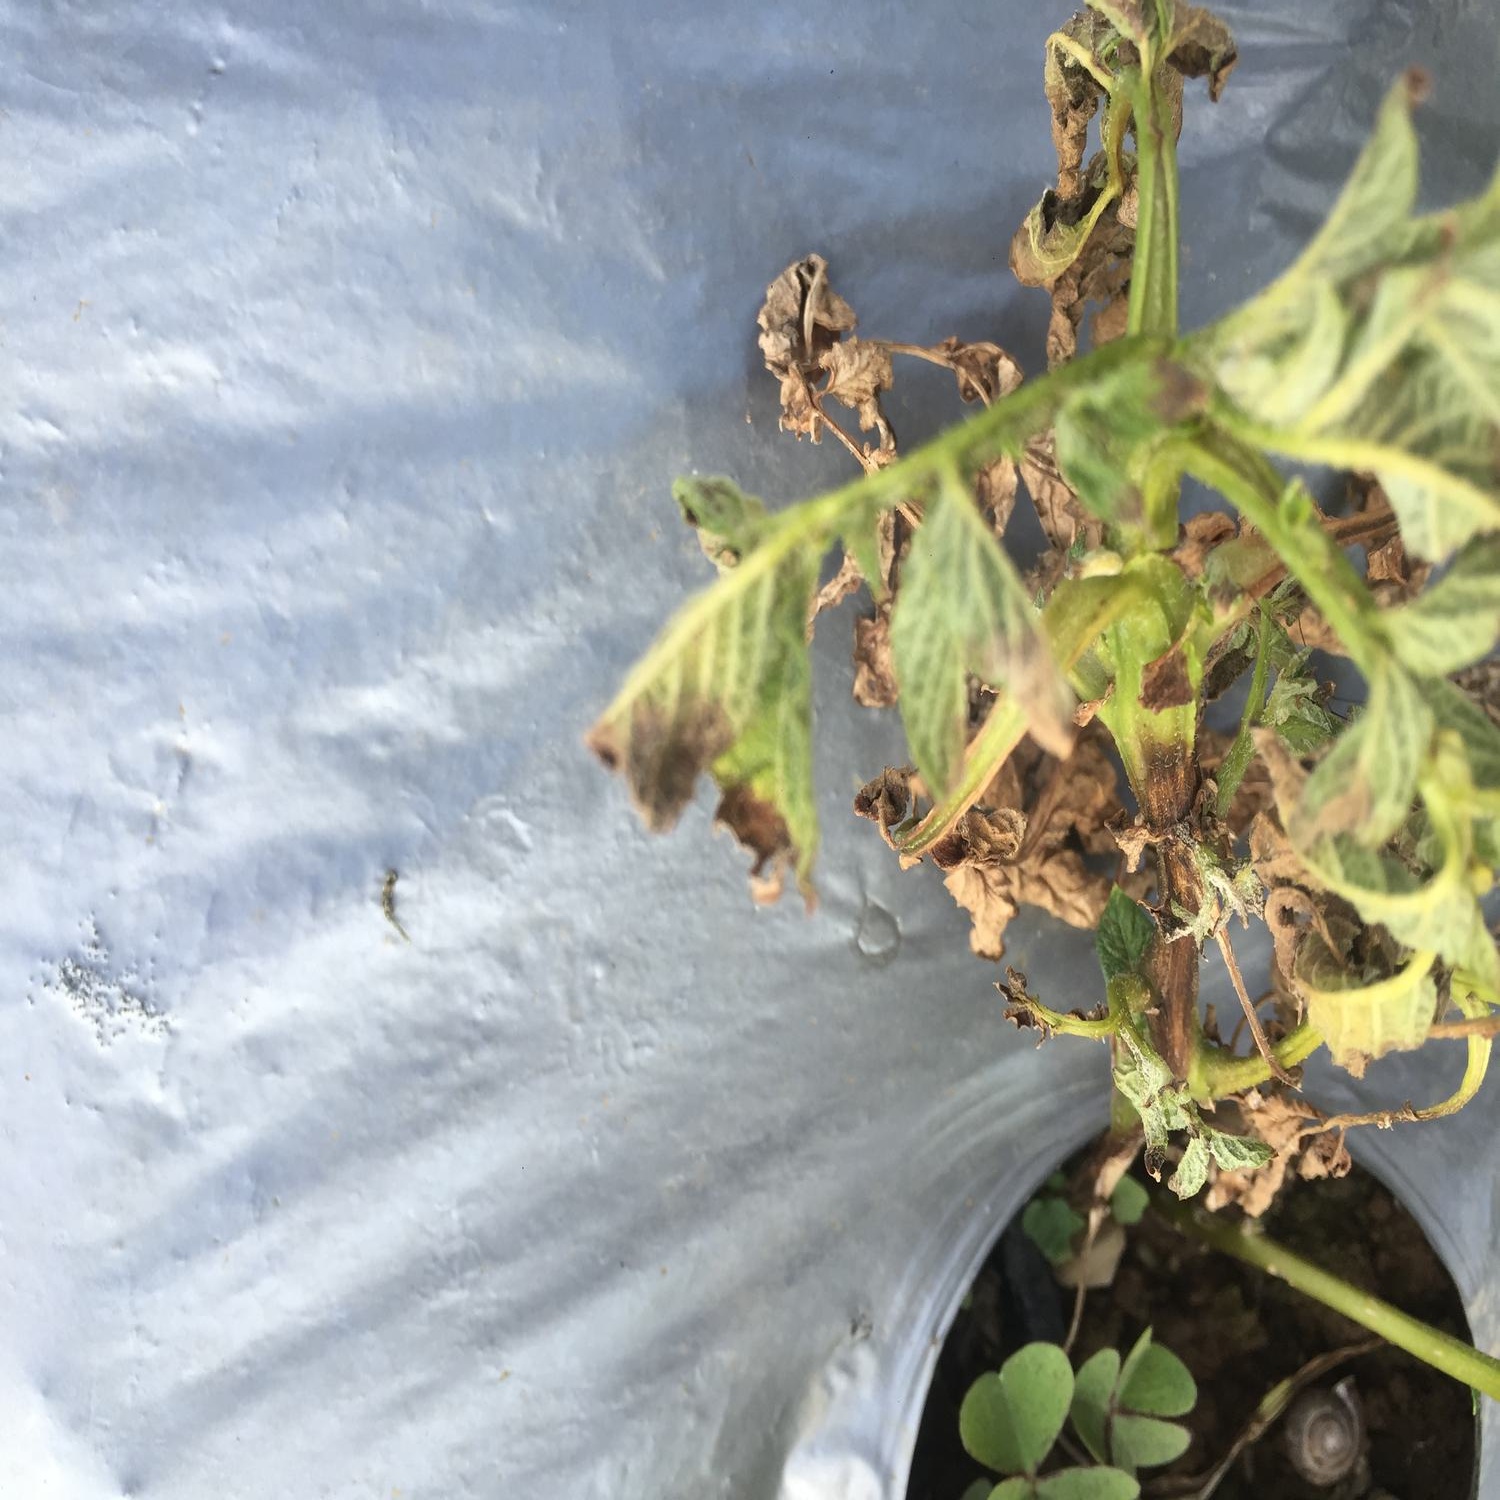
Etiqueta: Pudricion_Parda